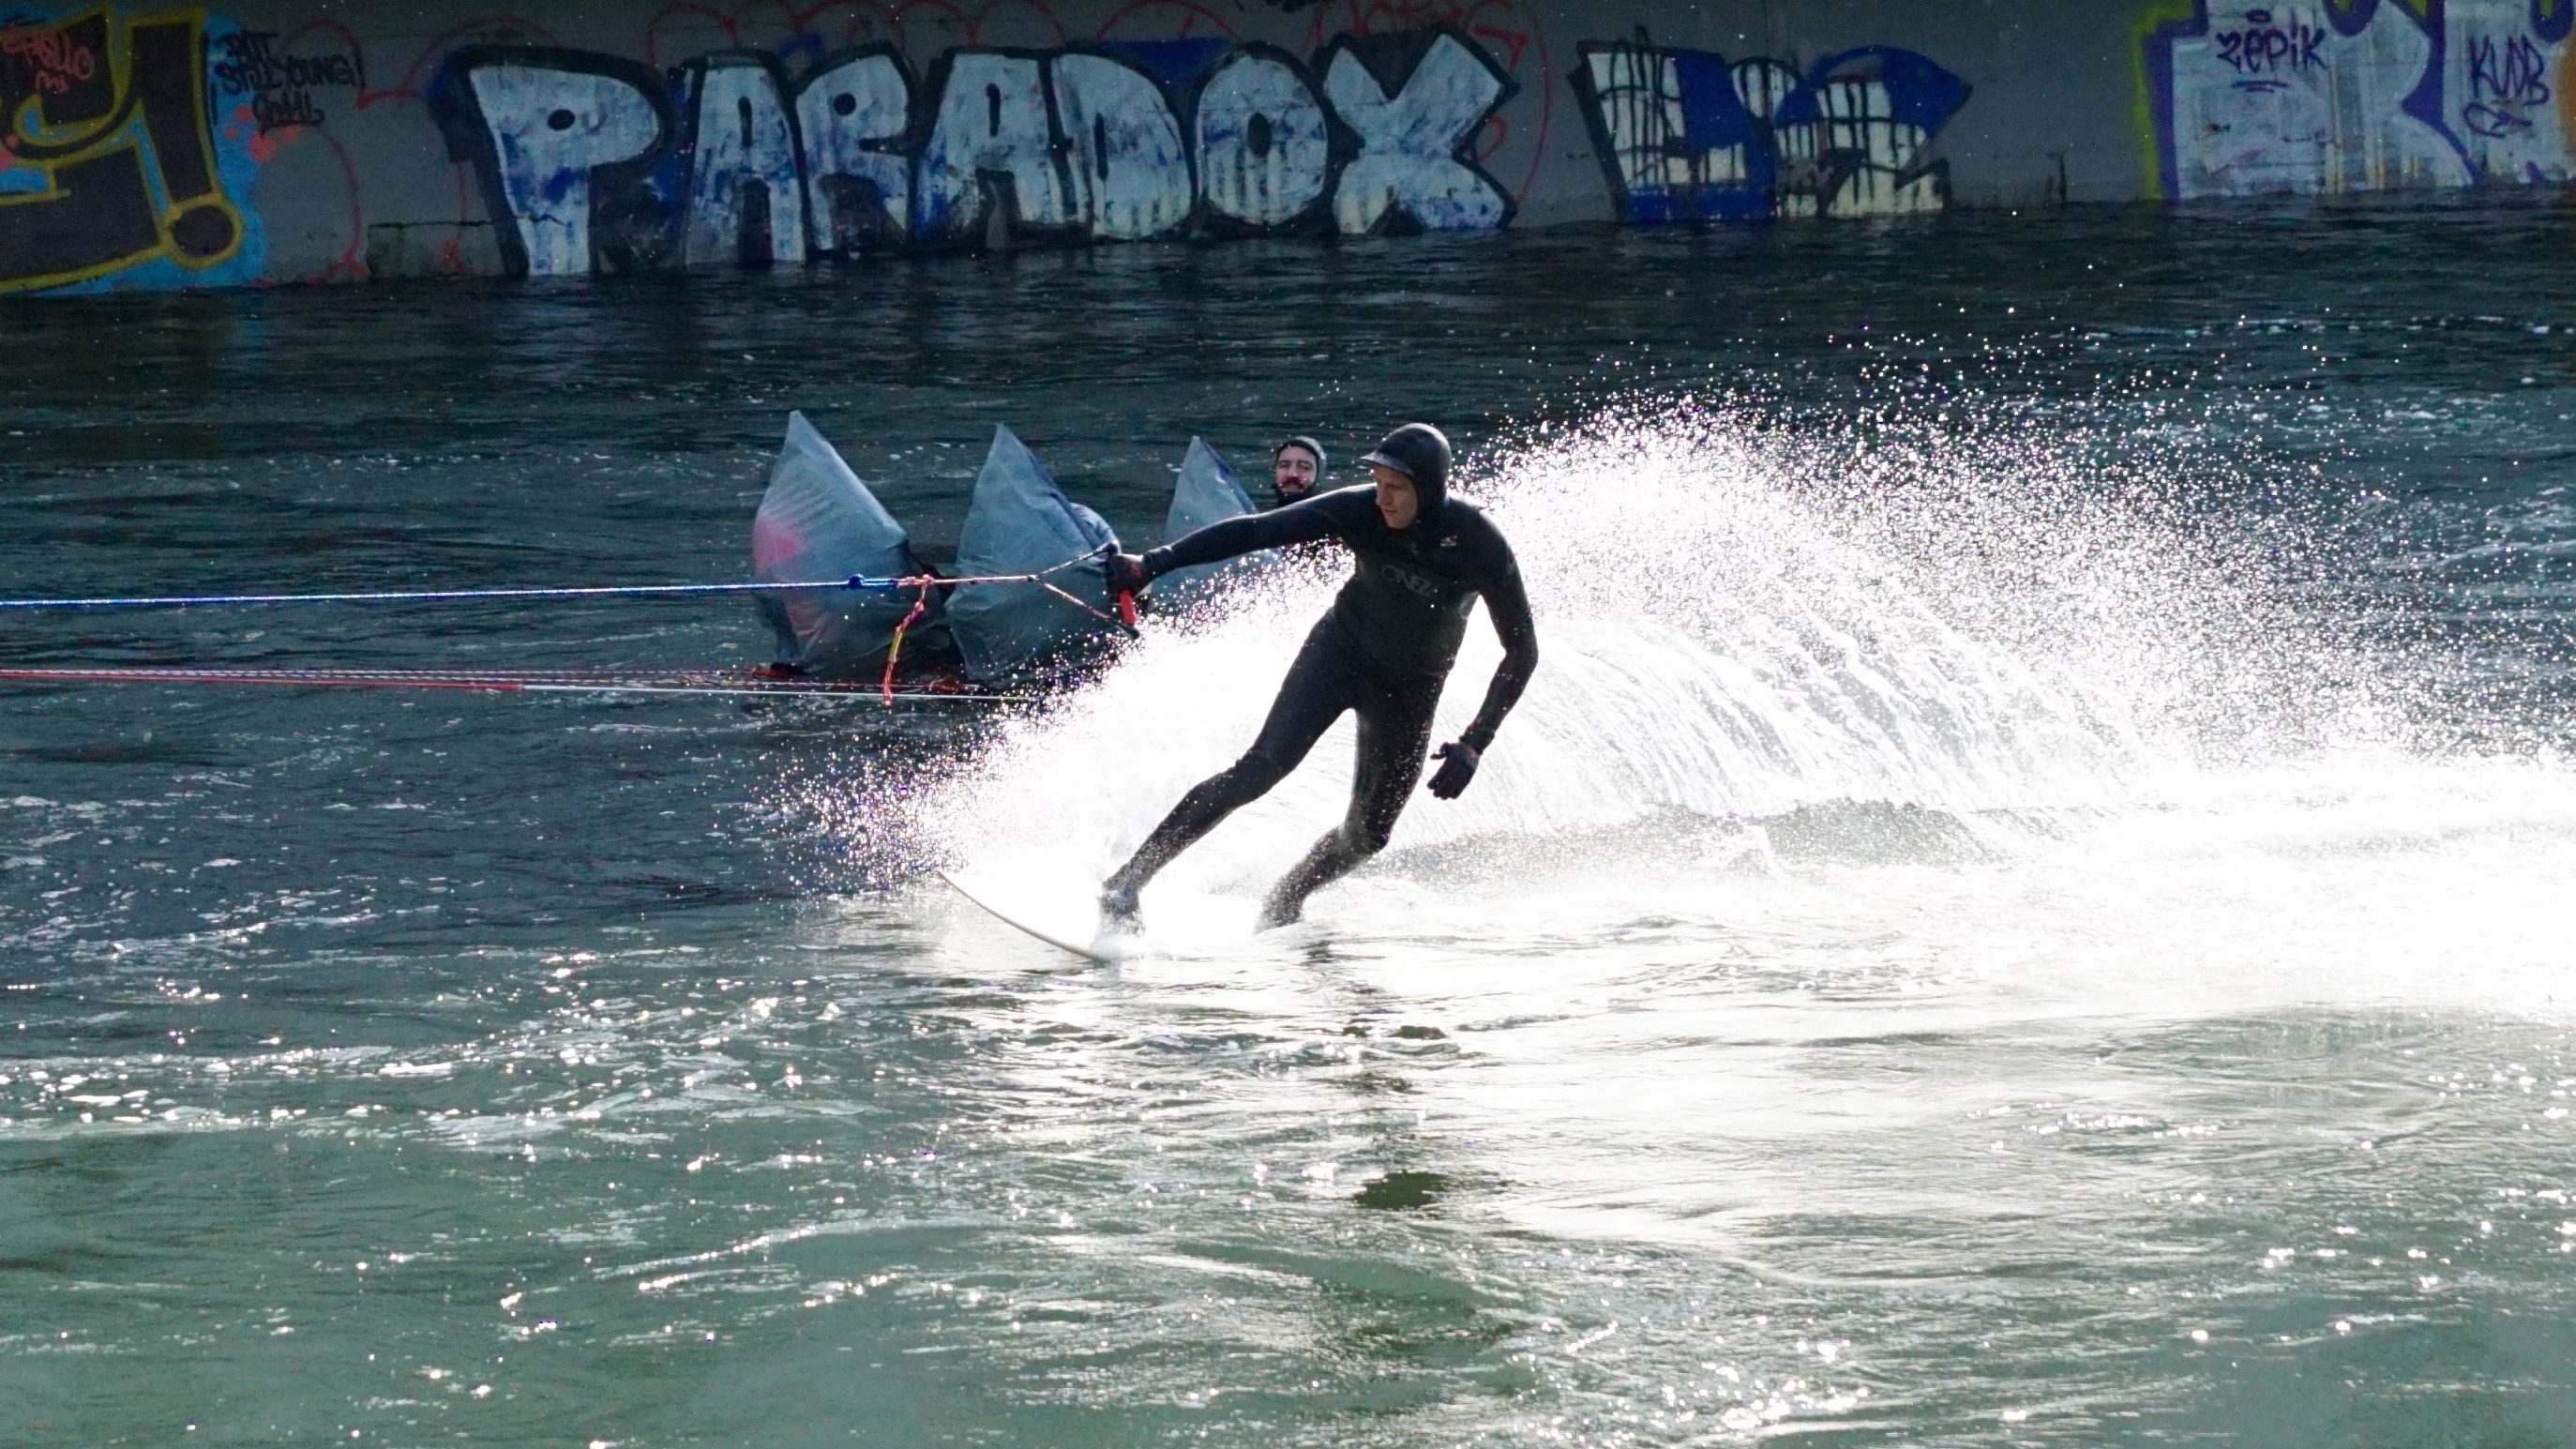
sea, water, sport, wave, river, surf, surfing, flow, paddle, sailing, surfboard, extreme sport, wakeboarding, sports, wetsuit, boating, windsurfing, water sports, water sport, waterskiing, wind wave, boardsport, surfing equipment and supplies, surface water sports